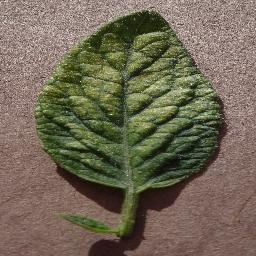
Label: Tomato___Spider_mites Two-spotted_spider_mite